Matt Maltese

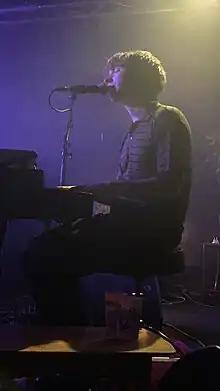
Maltese in 2022

Matthew Jonathan Gordon Maltese (born 6 October 1995) is a British-Canadian singer-songwriter and record producer. His style blends elements from indie pop, indie rock, and chamber pop. Since releasing his debut single "Even If It's a Lie" in 2015, Maltese has released four studio albums, a cover album, and a number of EPs. Maltese's third studio album "Good Morning It's Now Tomorrow" was released in October 2021 via Nettwerk. Maltese released his fourth studio album "Driving Just to Drive" in April 2023.